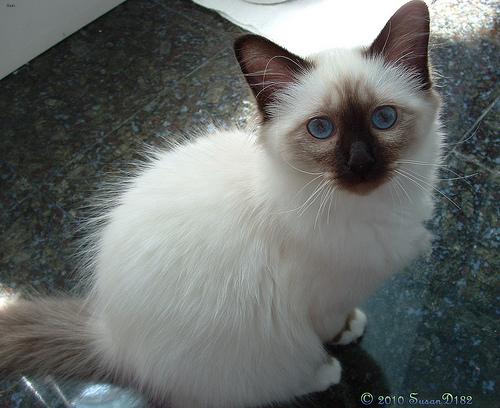
Breed: Birman